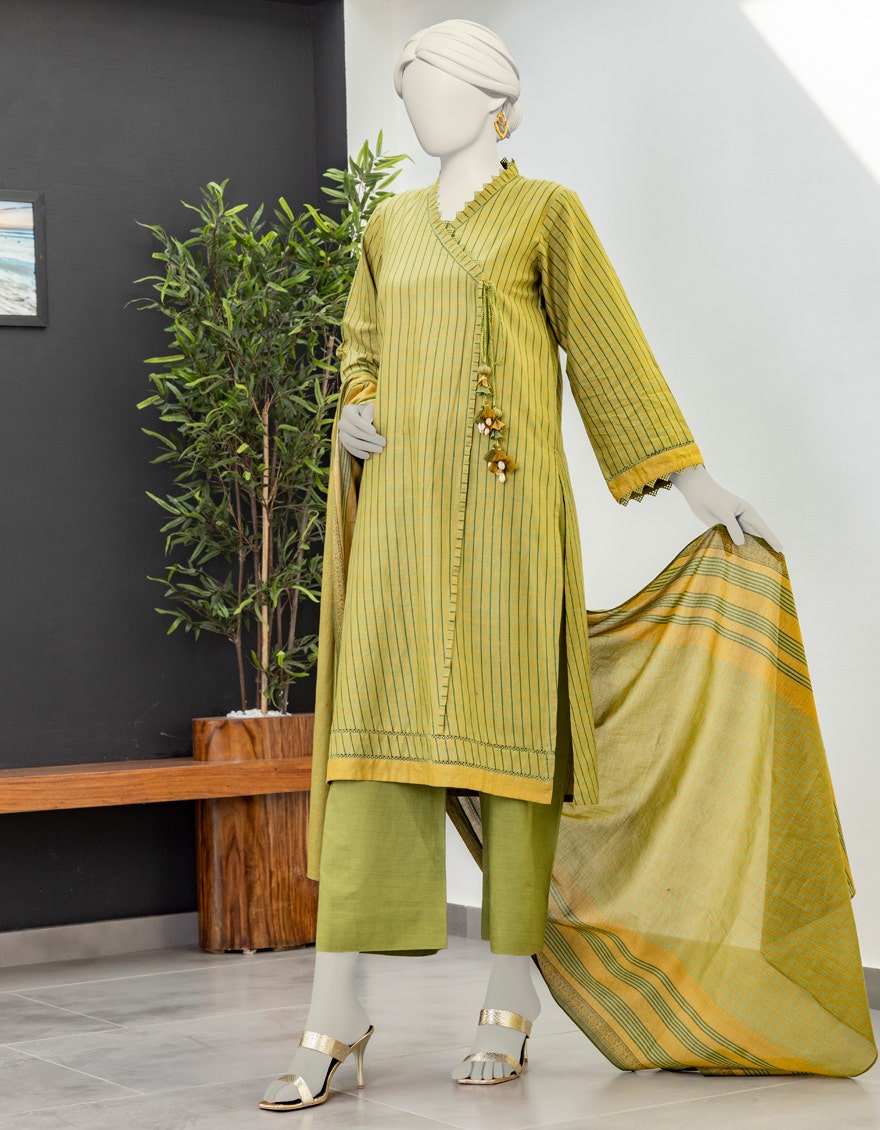
green multi stripe cotton suit